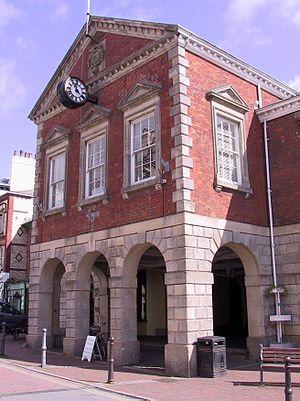
Great Torrington est une petite ville du Devon, en Angleterre.